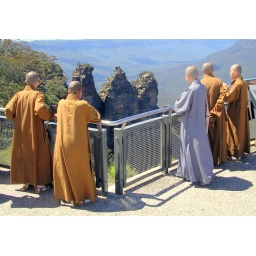
Blue mountains near Sydney. The blue is coming from the blue haze, originating from the eucalyptus trees .